Silesian Uprising Cross

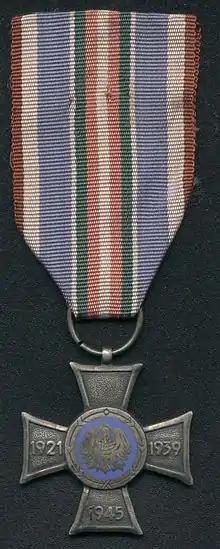
Silesian Uprising Cross

Silesian Uprising Cross is a Polish military decoration, established in 1946, awarded to veterans of the Silesian Uprisings (1919-1921) and to members of Polish resistance in World War II active in Silesia. The order ceased to be given out in 1999.